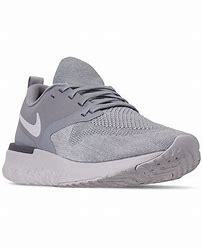
Brand: Nike
Model: Odyssey React Flyknit 2